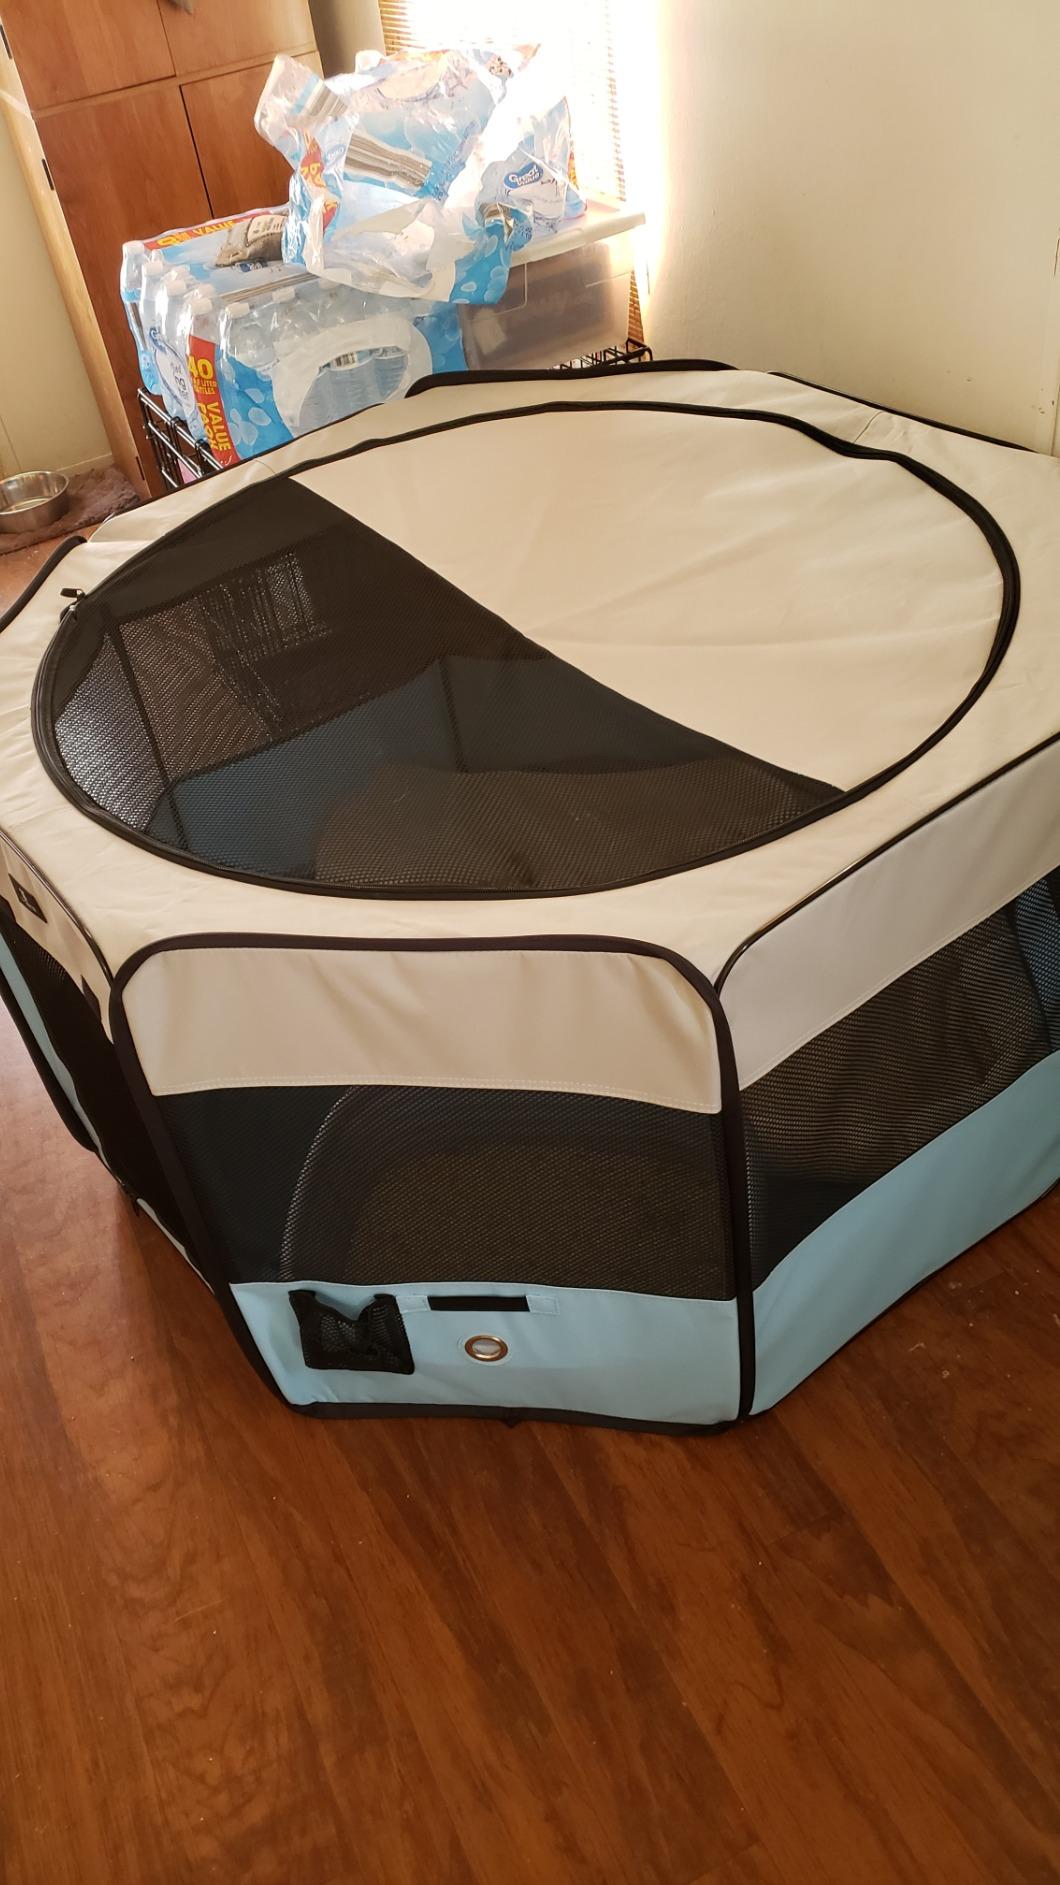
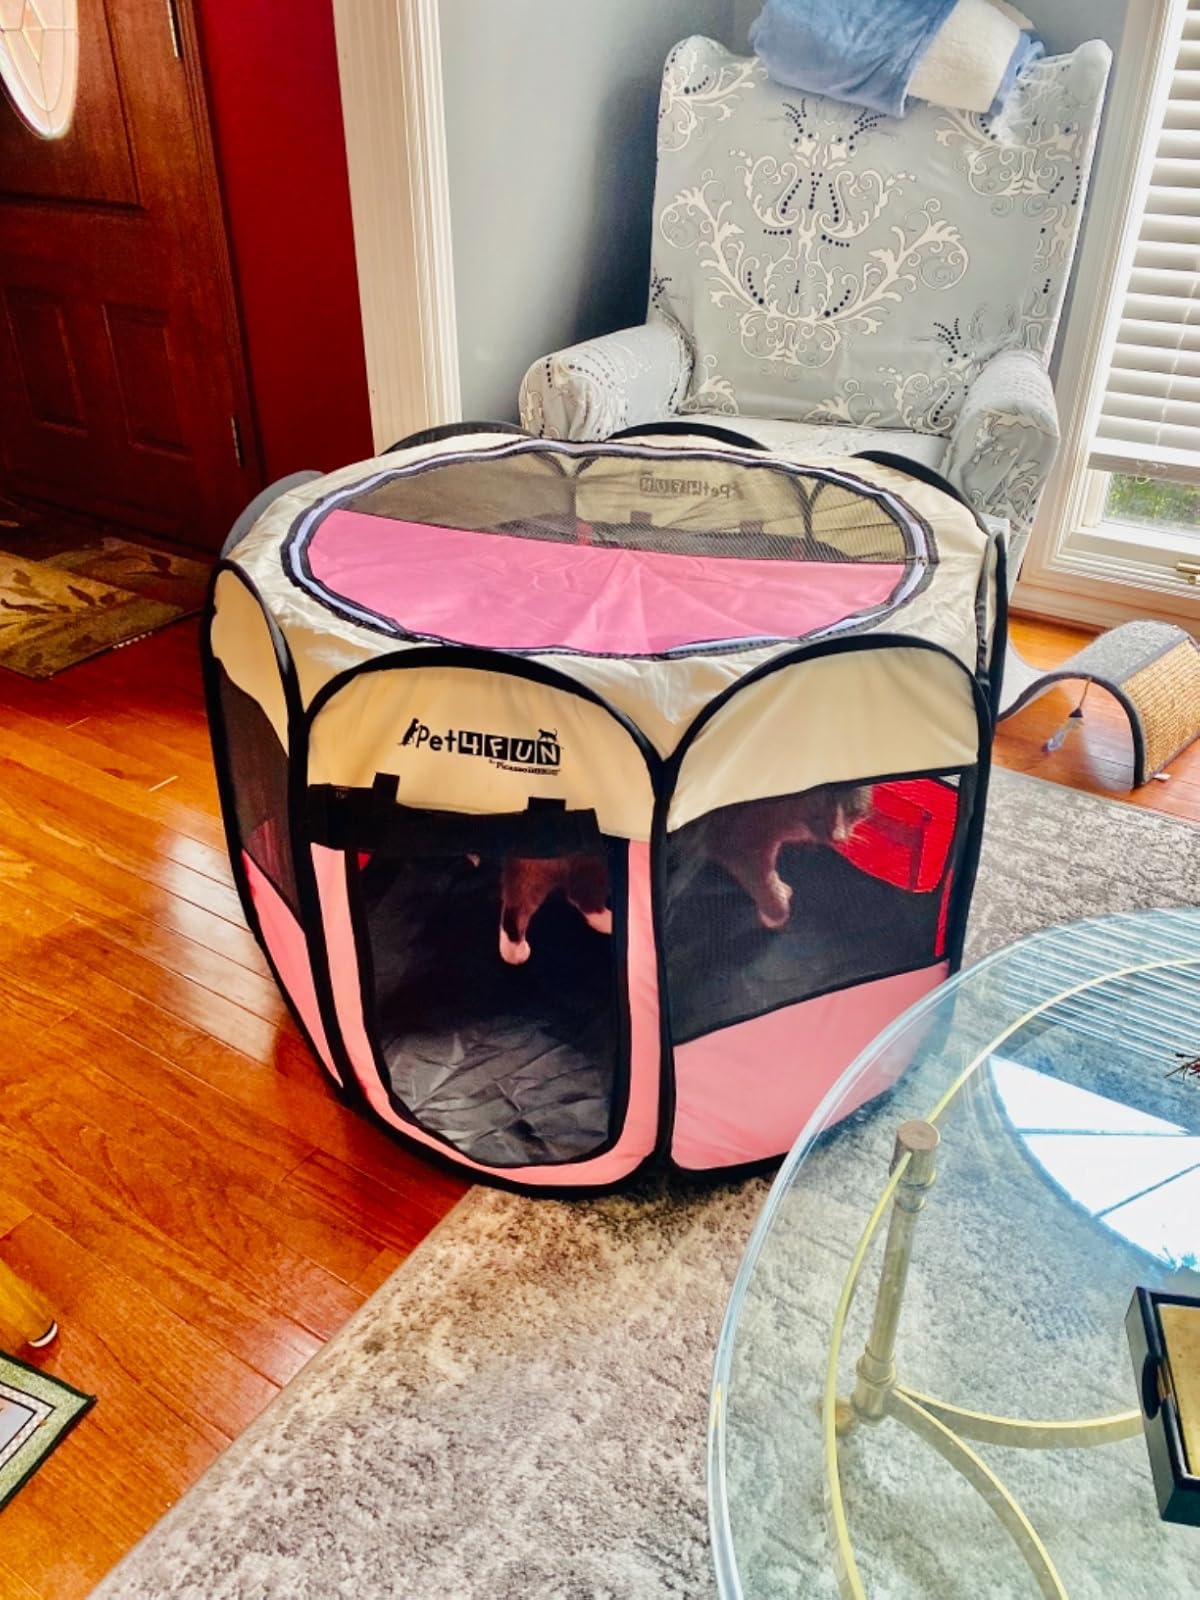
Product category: items_kennel
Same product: no